Greenbrier Group

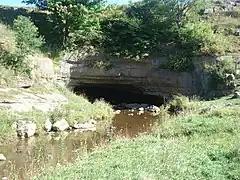
The Sinks of Gandy (an underground stream) is developed in the Greenbrier Limestone Formation in West Virginia.

The Greenbrier Limestone, also known locally as the "Big Lime", is an extensive limestone unit deposited during the Middle Mississippian Epoch (345.3 ± 2.1 – 326.4 ± 1.6 Ma), part of the Carboniferous Period. This rock stratum is present below ground in much of West Virginia and neighboring Kentucky, and extends somewhat into adjacent western Maryland and southwestern Virginia. The name derives from the Greenbrier River in West Virginia.